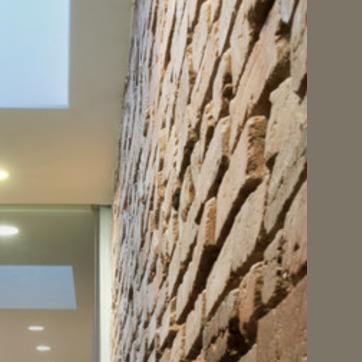
Material: brick